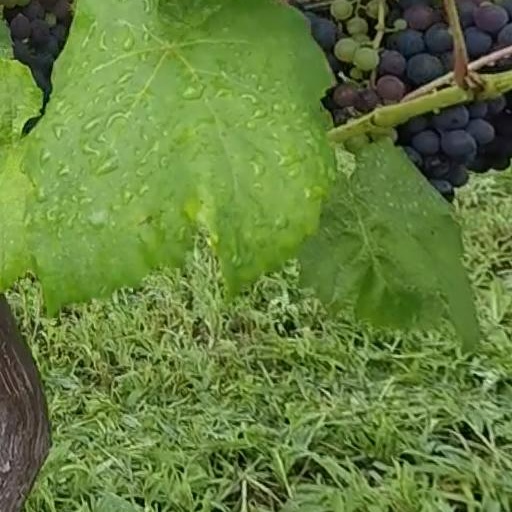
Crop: grape